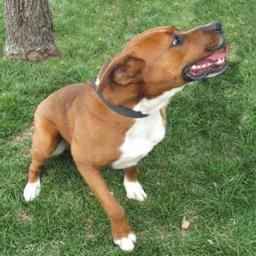
Animal: dogs